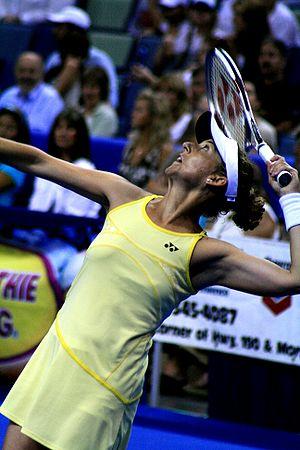
Monica Seles, née le 2 décembre 1973 à Novi Sad, est une joueuse de tennis de l'ex-Yougoslavie, naturalisée américaine en 1994.